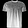
Label: T - shirt / top